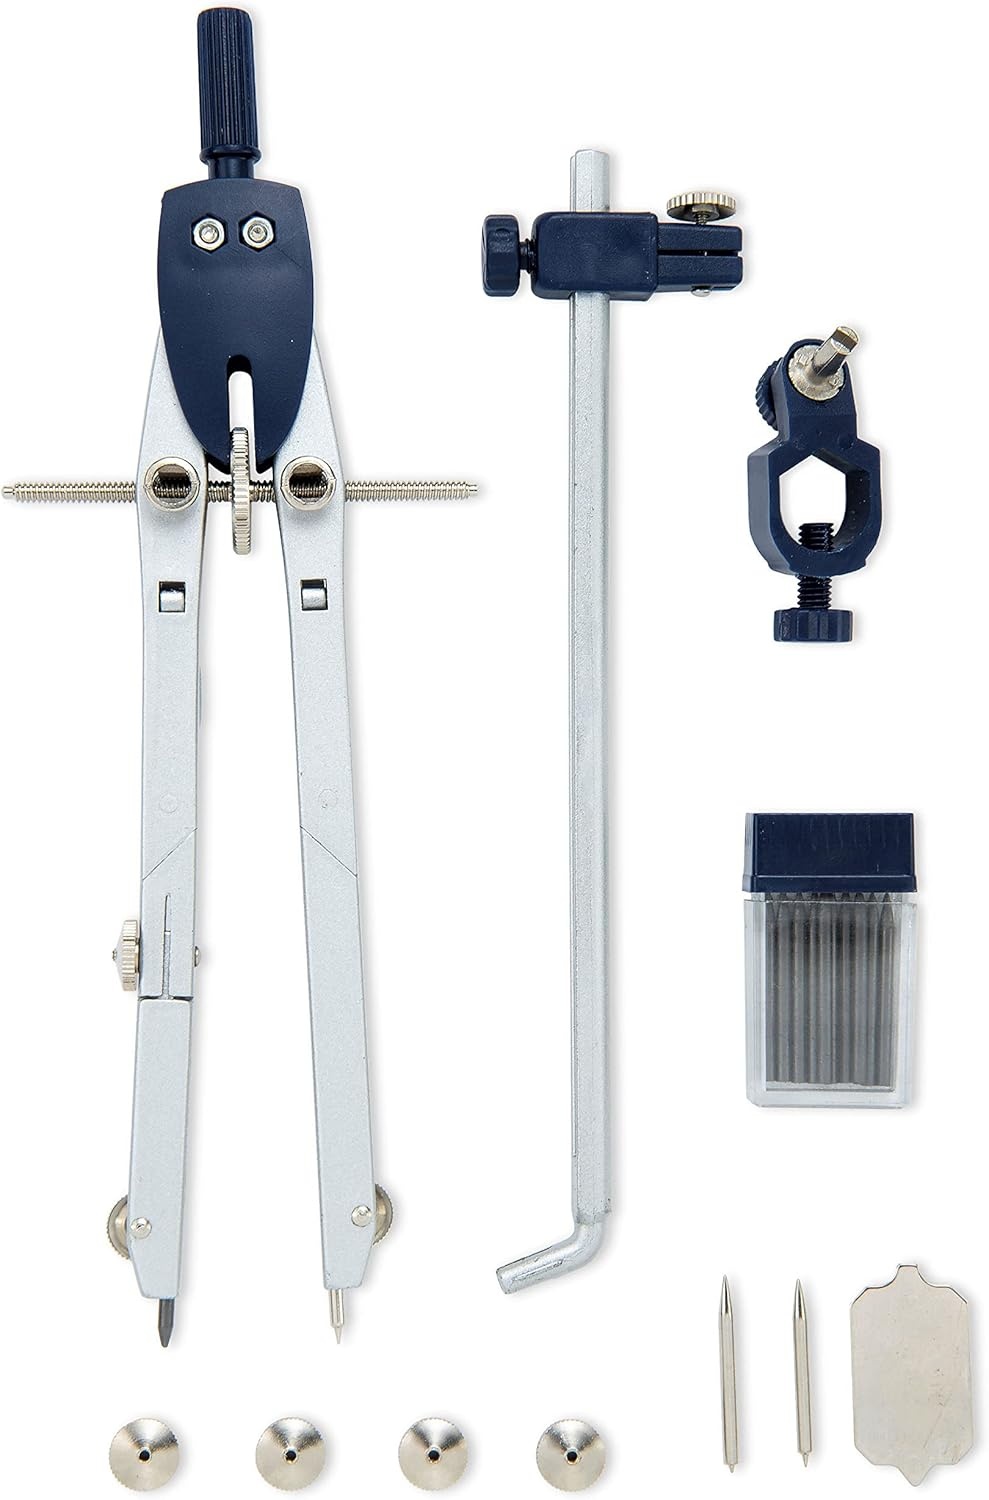
Mr. Pen- Professional Metal Compass with Wheel and Lock for Geometry, Compass Geometry Tool, Drawing Compass, Drafting Compass, Math Compass, Geometry Compass, Compass Drawing Tool, Compass Math
Brand: MrPen
About this item Professional Compass With Universal Adapter, Extension Beam For Math, Geometry, Art, Drafting And Drawing, Creates Circles Up To 18 Inches In Diameter Precision Geometry Compass With Spring Bow Head And Center Wheel Accompanied Quick Setting Adjustment With Push Button Mechanism Prevents Unintentional Leg Movements Premium Quality, Life-Time Satisfaction Guaranteed 10 Extra Lead, Spare Needle And Screws And Screw Driver Packaged In A Clear, Reusable Pouch. Easy To Carry And Store Quality assurance, please feel free to give us feedback, we will get in touch with you within 24 hours.
Category: Arts & Entertainment > Hobbies & Creative Arts > Arts & Crafts > Art & Crafting Tools > Craft Measuring & Marking Tools > Drafting Compasses > Precision Drafting Compasses